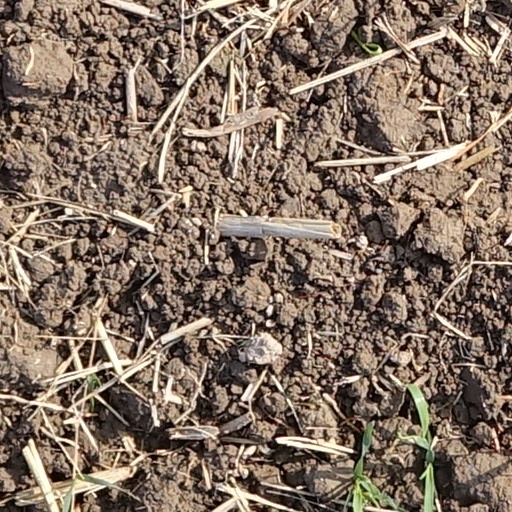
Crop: wheat